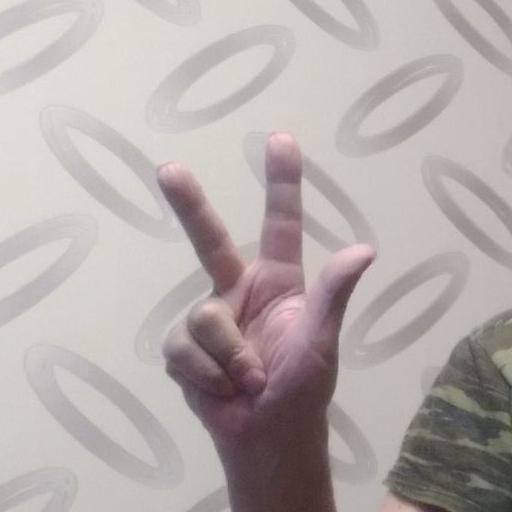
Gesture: three2